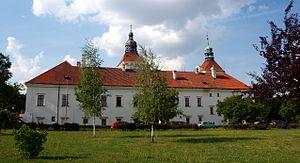
Smečno est une ville du district de Kladno, dans la région de Bohême-Centrale, en Tchéquie. Sa population s'élevait à 1 964 habitants en 2020.